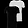
Label: T - shirt / top